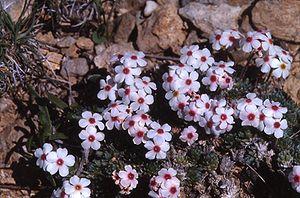
Androsace est un genre de petites plantes herbacées de la famille des Primulacées.
L'Androsace velue est une espèce de plantes herbacées vivaces du genre Androsace, famille des Primulaceae.
On désigne sous le nom de banques de graines du sol les stocks de graines dormantes qui se constituent naturellement dans tous les habitats pourvus d'un sol et d'une couverture végétale.